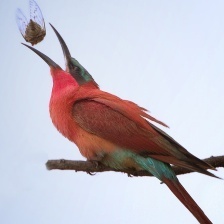
Species: CARMINE BEE-EATER
Scientific name: MEROPS NUBICOIDES
ImageNet parent category: bee_eater